Tan Son Nhut Air Base

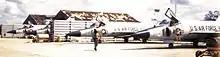
509th Fighter-Interceptor Squadron F-102s Tan Son Nhut Air Base, 1962

The need for additional reconnaissance assets, especially those capable of operating at night, led to the deployment of two Martin RB-57E Canberra "Patricia Lynn" reconnaissance aircraft of the 6091st Reconnaissance Squadron on 7 May 1963. The forward nose section of the RB-57Es were modified to house a KA-1 36-inch forward oblique camera and a low panoramic KA-56 camera used on the Lockheed U-2. Mounted inside the specially configured bomb bay door was a KA-1 vertical camera, a K-477 split vertical day-night camera, an infrared scanner, and a KA-1 left oblique camera. The Detachment flew nighttime reconnaissance missions to identify VC base camps, small arms factories, and storage and training areas. The Patricia Lynn operation was terminated in mid-1971 with the inactivation of the 460th TRW and the four surviving aircraft returned to the United States.